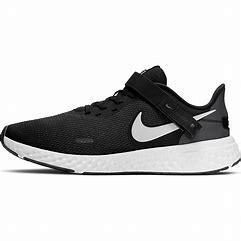
Brand: Nike
Model: Revolution 5